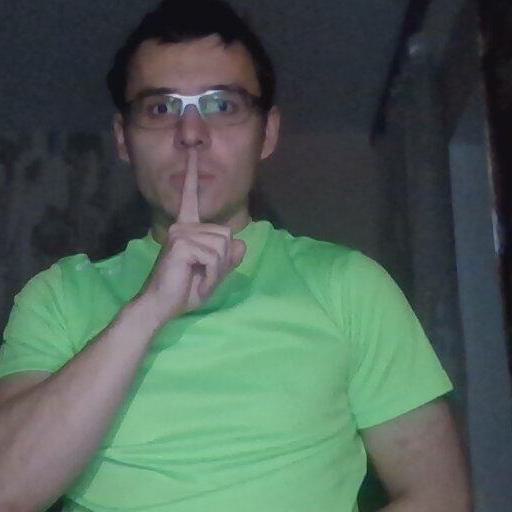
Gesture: mute